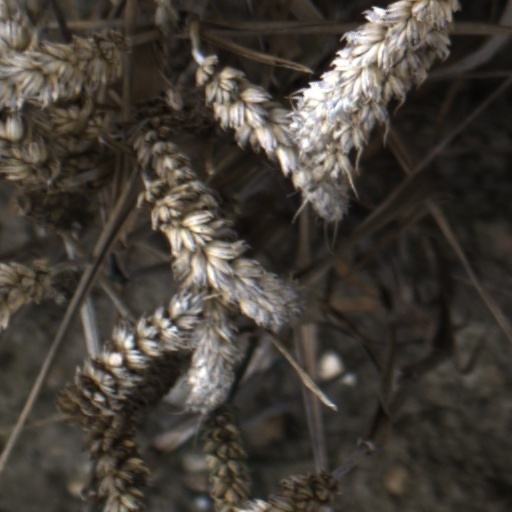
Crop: wheat